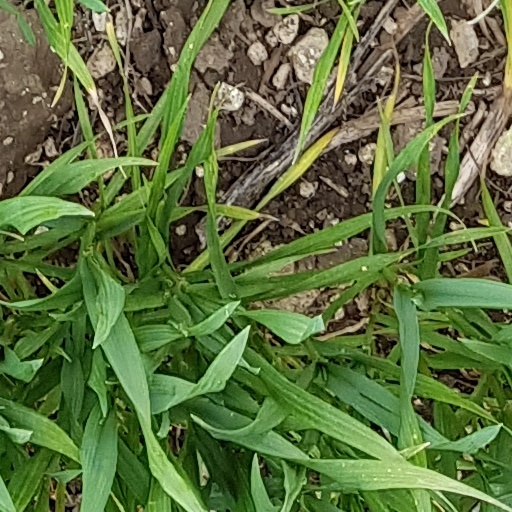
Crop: wheat